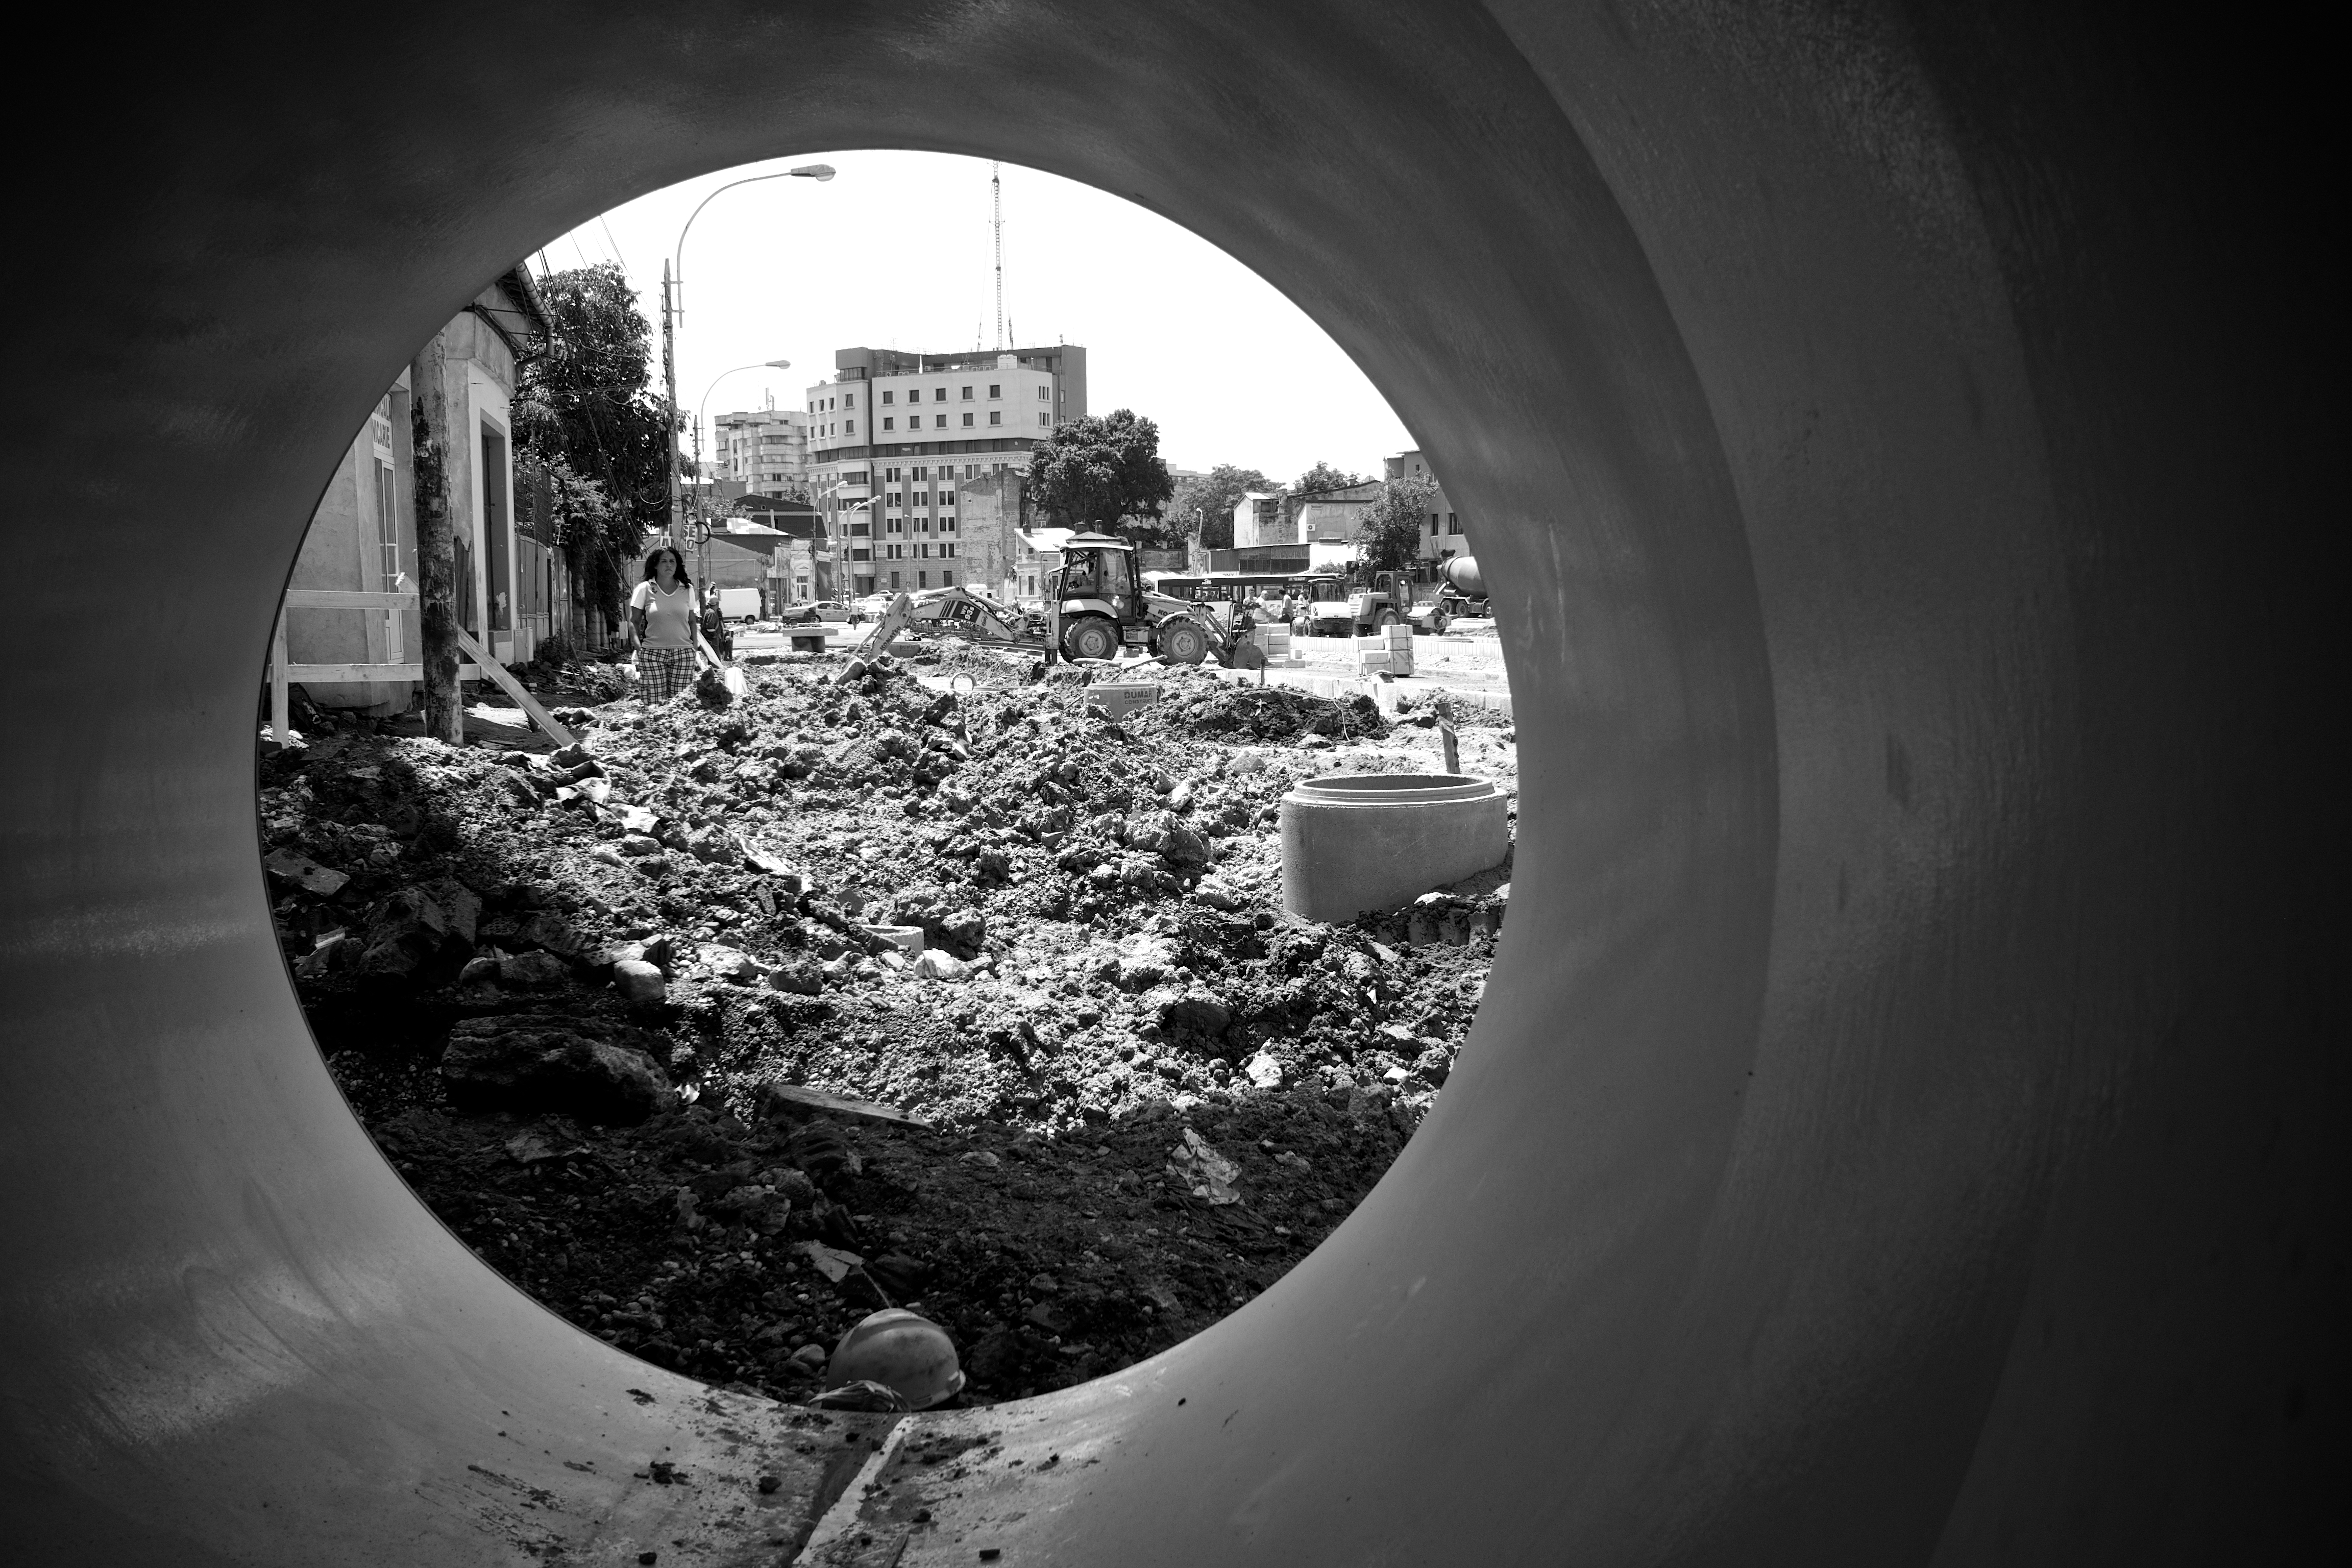
light, black and white, white, street, night, photography, sunlight, ebook, reflection, training, darkness, black, monochrome, streetphotography, flickr, thomas, video, symmetry, olympus, omd, fuji, shape, leica, monochrom, leuthard, hcb, thomasleuthard, fisheye lens, monochrome photography